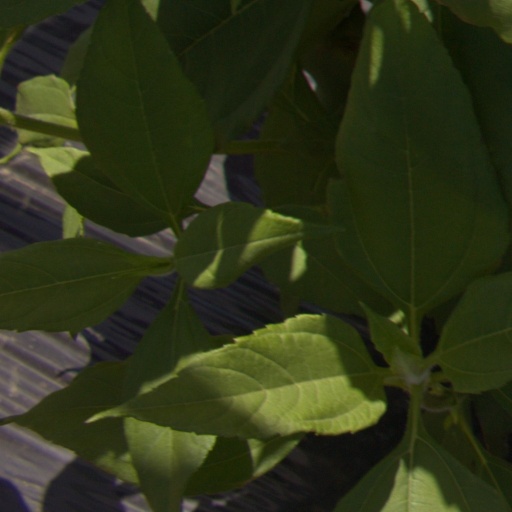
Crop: Jerusalem artichoke